Psalms in Islam

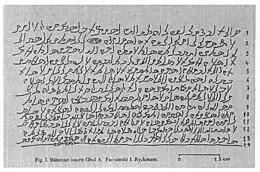
South Arabian Mazmuur inscription

Zabur is, according to Islam, the holy book of David (Dawood in Islam), one of the holy books revealed by Allah before the Quran, alongside others such as the "Tawrāh (Torah)" and the Injīl (Gospel). Muslim tradition maintains that the Zabur mentioned in the Quran is the Psalms of Dawud (David in Islam).